Grill family

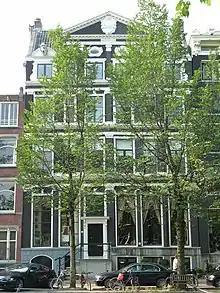
Herengracht 72, where Anthoni lived in 1742.

Anthoni Grill (1664–1727) returned to Amsterdam in 1686 and married his cousin Elisabeth Grill in 1693. He settled as silversmith in Kalverstraat, where the Grills owned a shop almost next to a hidden church. In December 1693 he was admitted as a private assayer. Between 1702 and 1742 the Grills imported copper plates (c.q. plate money) from Sweden. As Europe's copper supplier, Sweden exported copper and more so when the copper price was high, exporting their copper plate money as bullion. In January 1711 Anthoni and Johannes Grill (III) were appointed as assayers at the Wisselbank. From 1713 onwards, the bank reported on their profits. Until 1725, on average, nearly half of the bank profit was attributable to the activities of ten assayers. The Grills had no children and they started a courtyard with almshouses known as "Grill's hofje". They were both buried in the Oude Lutherse Kerk at Singel in Amsterdam. In 1728, his collection of fine paintings and rare objects was sold.